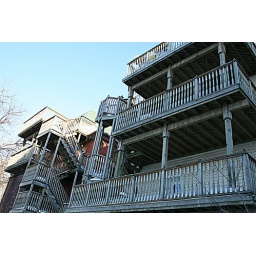
All wooden balconies at the back of some old houses in Ottawa has a great view of Gatineau hills